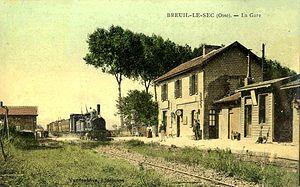
Train de voyageurs arrivant en gare.
La ligne de Rochy-Condé à Soissons est une ligne de chemin de fer du réseau ferré français. Elle reliait Rochy-Condé à Soissons à travers les départements de l'Oise et de l'Aisne en région Hauts-de-France. Le tronçon d'Estrées-Saint-Denis à Compiègne est ouvert au service des voyageurs et le reste de la ligne est soit exploité en trafic fret soit déclassé.
Breuil-le-Sec est une commune française située dans le département de l'Oise, en région Hauts-de-France.